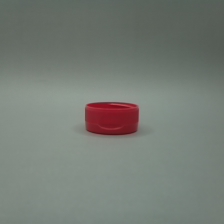
Color: red/orange/pink/fuchsia/brown
Cap type: flip-top cap